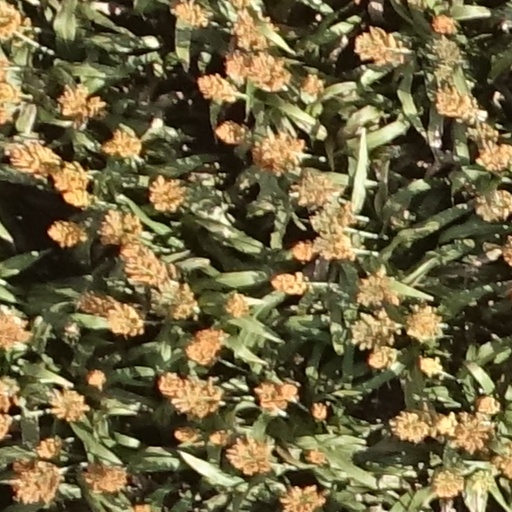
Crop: sorghum